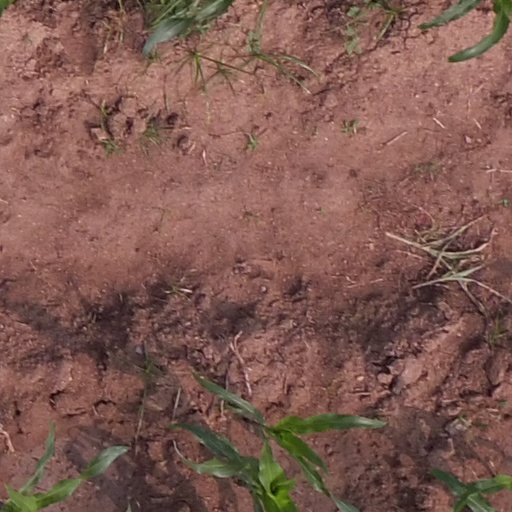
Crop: maize; corn